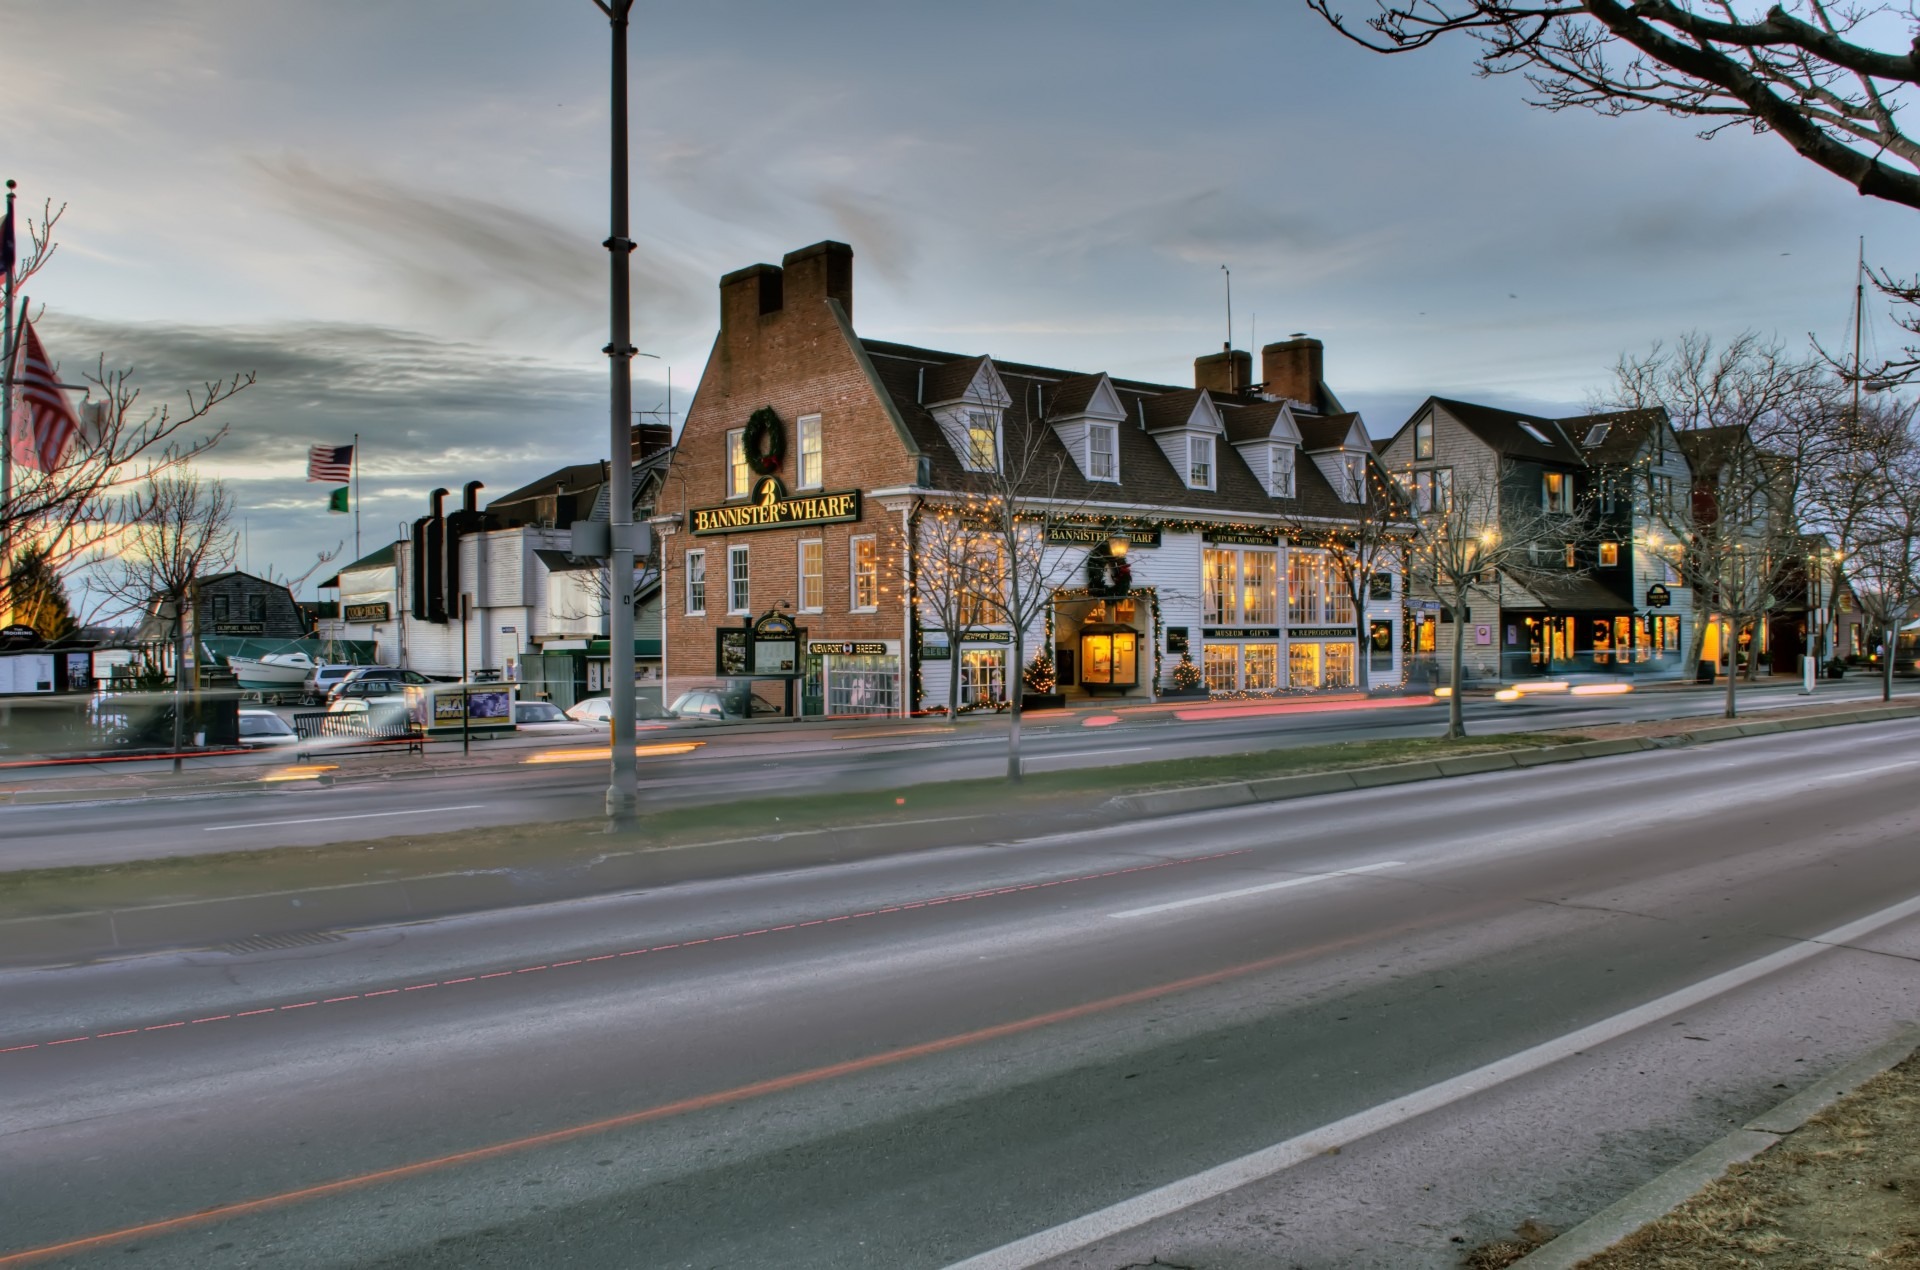
pedestrian, cold, road, street, town, city, cityscape, downtown, dusk, transport, suburb, evening, shop, cozy, shopping, historic, lane, waterway, streets, infrastructure, center, town square, december, newport, neighbourhood, editorial, rhode island, urban area, residential area, human settlement